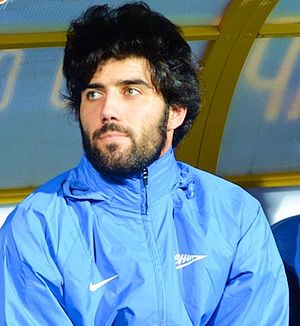
Luís Neto
Luís Carlos Novo Neto er en portugisisk fodboldspiller. Han spiller hos Fenerbahce, udlejet fra FC Zenit.